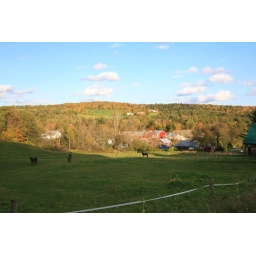
On the road leading into Craftsbury, VT. Stopped to shoot this photo of horses against the beautiful hillside.